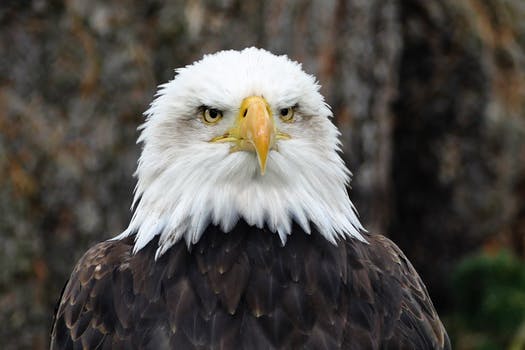
Label: No Watermark